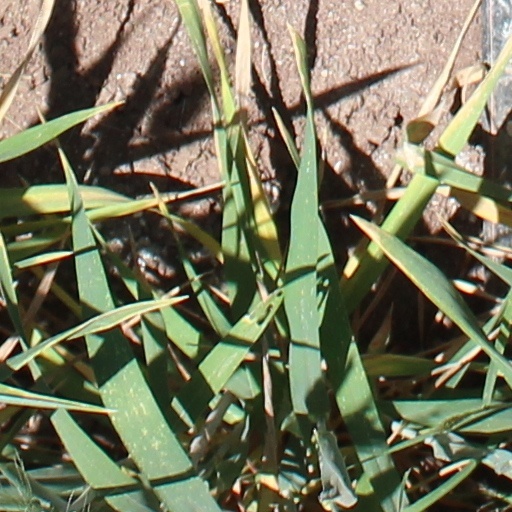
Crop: wheat